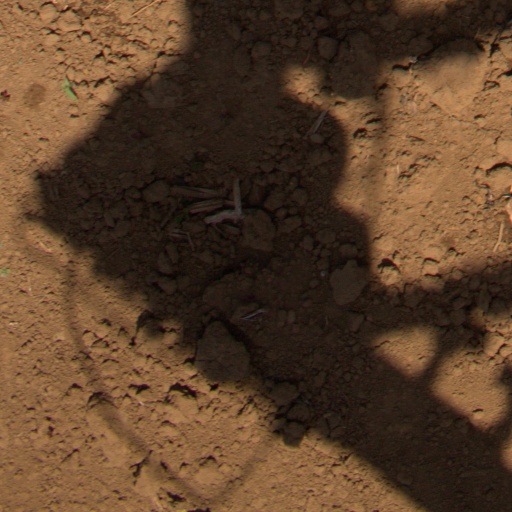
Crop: Jerusalem artichoke